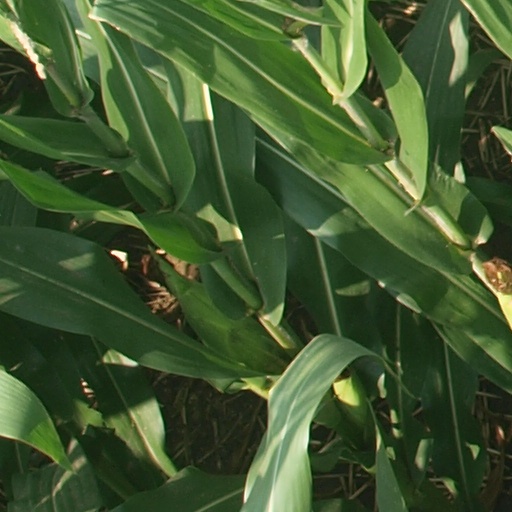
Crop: maize; corn